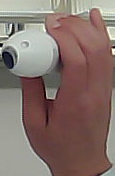
Product: rexona_spray